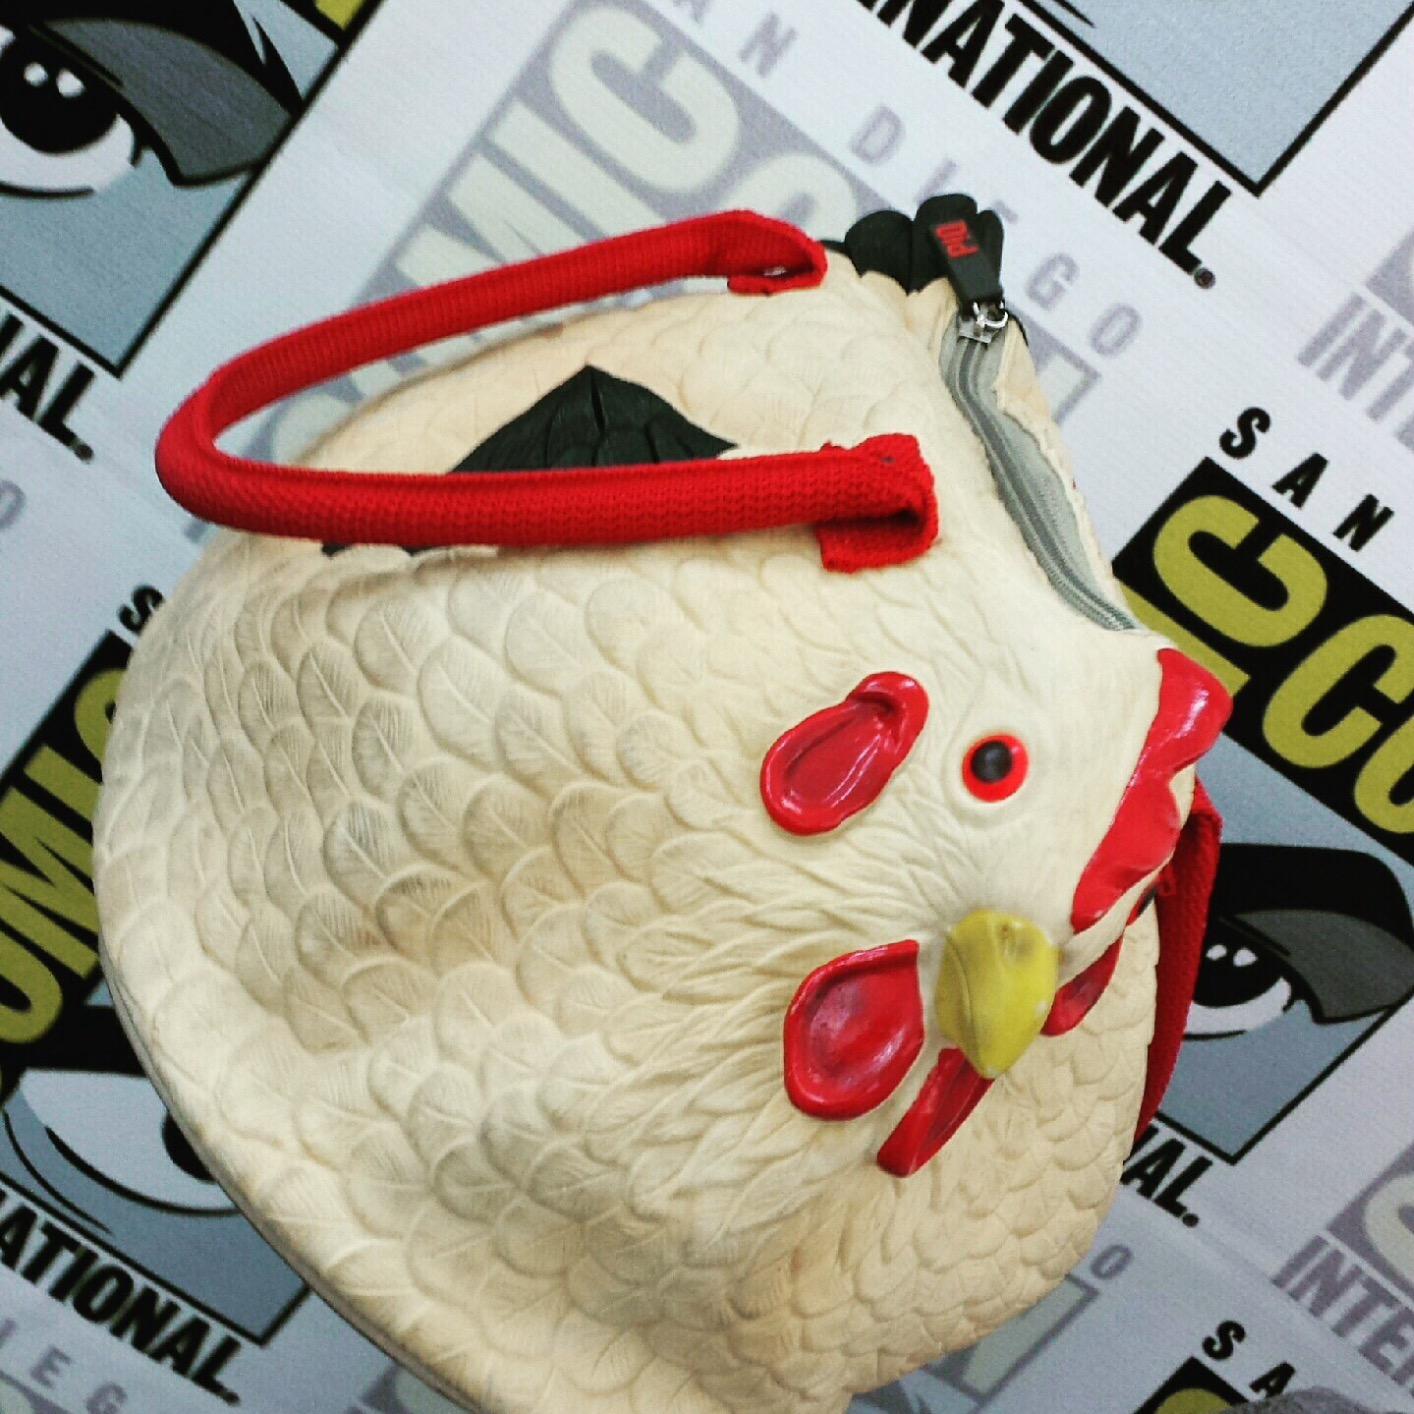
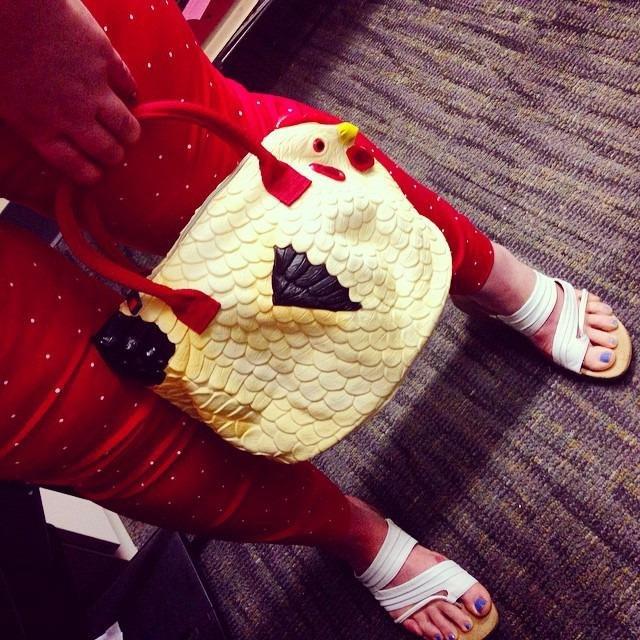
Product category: accessories_handbag
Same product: yes